Années folles

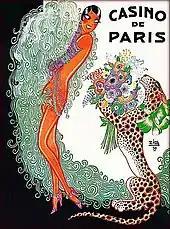
Casino de Paris poster featuring Josephine Baker

In the 1920s, Parisian nightlife was greatly influenced by American culture. One of its greatest influences was the ragtime called jazz, which became very popular in Paris. "Ragtimitis" came to Paris with a rendition of "The Memphis Blues" by a U.S. Army band led by New York Army National Guard Lieutenant James Reese Europe. The band, known as the Harlem Hellfighters of the 369th Infantry Regiment, "... started ragtimitis in France", according to band member Noble Sissle. It was very successful in 1925 at the Théâtre des Champs-Élysées where "La Revue nègre" also was playing, led first by Florence Mills, known by her stage name as Flossie Mills, and later by Josephine Baker.